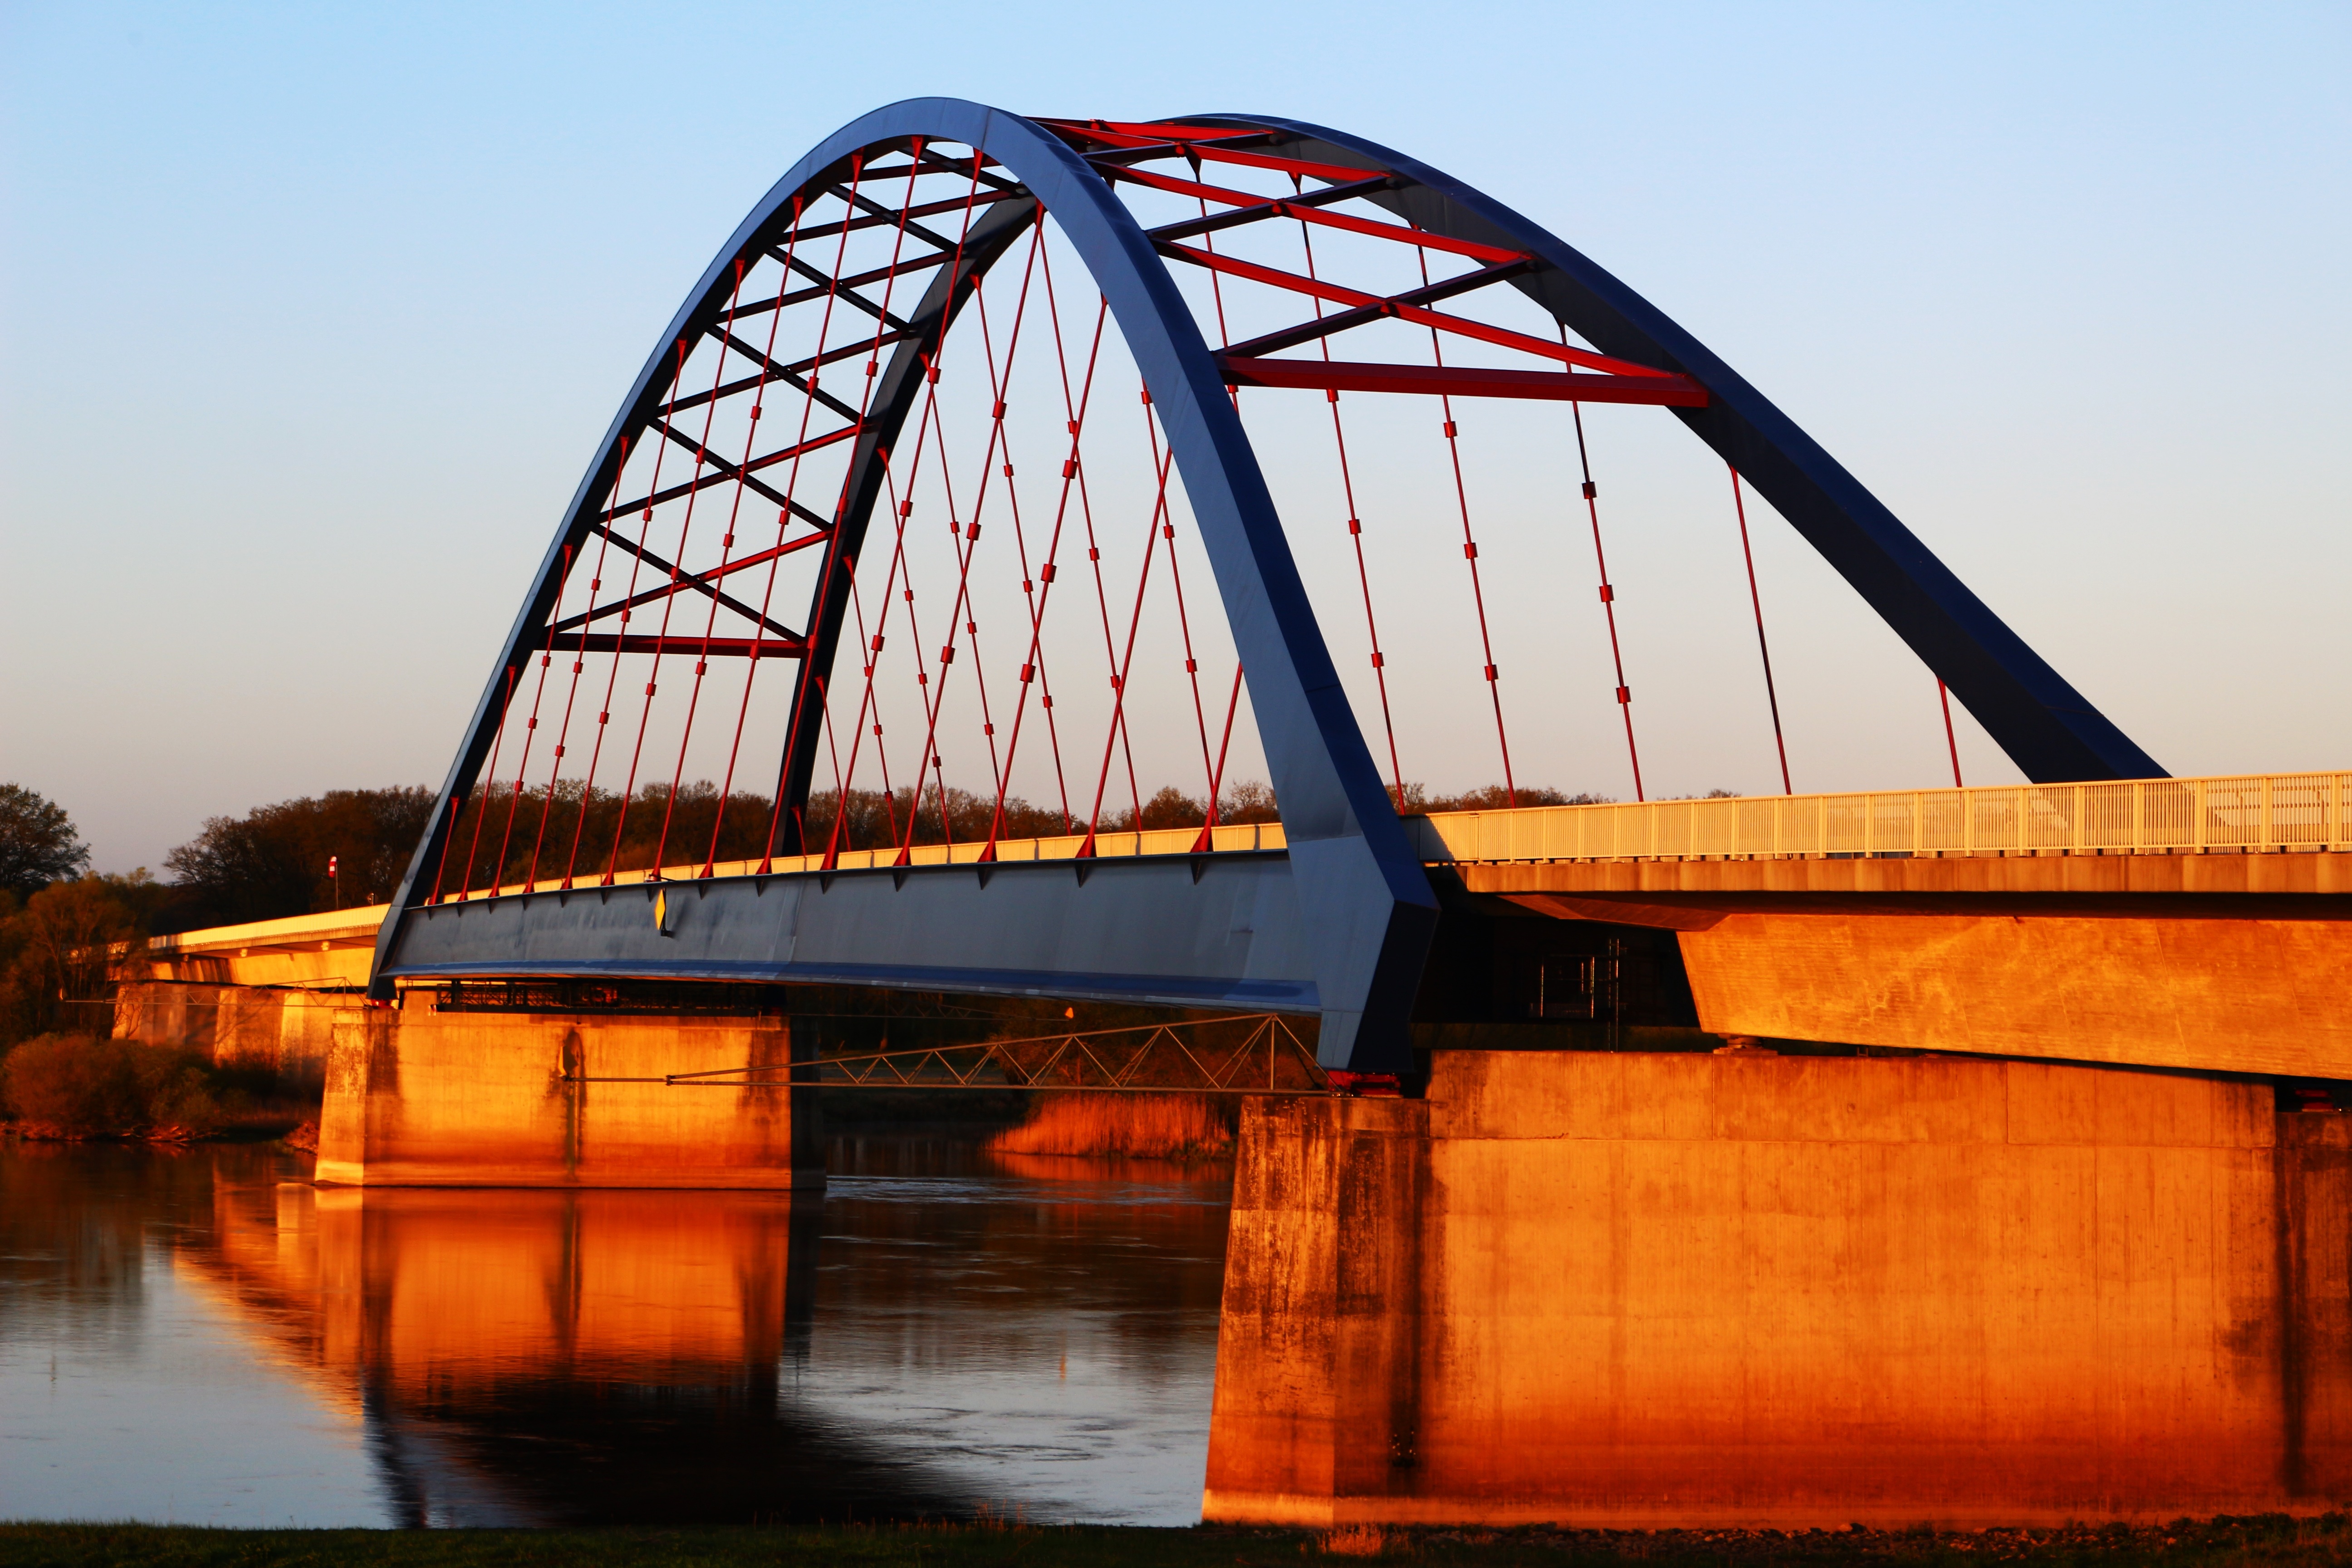
architecture, bridge, building, river, reflection, vehicle, bank, elbe, steel bridge, cable stayed bridge, arch bridge, truss bridge, blue bridge, d mitz, elbe bridge, nonbuilding structure